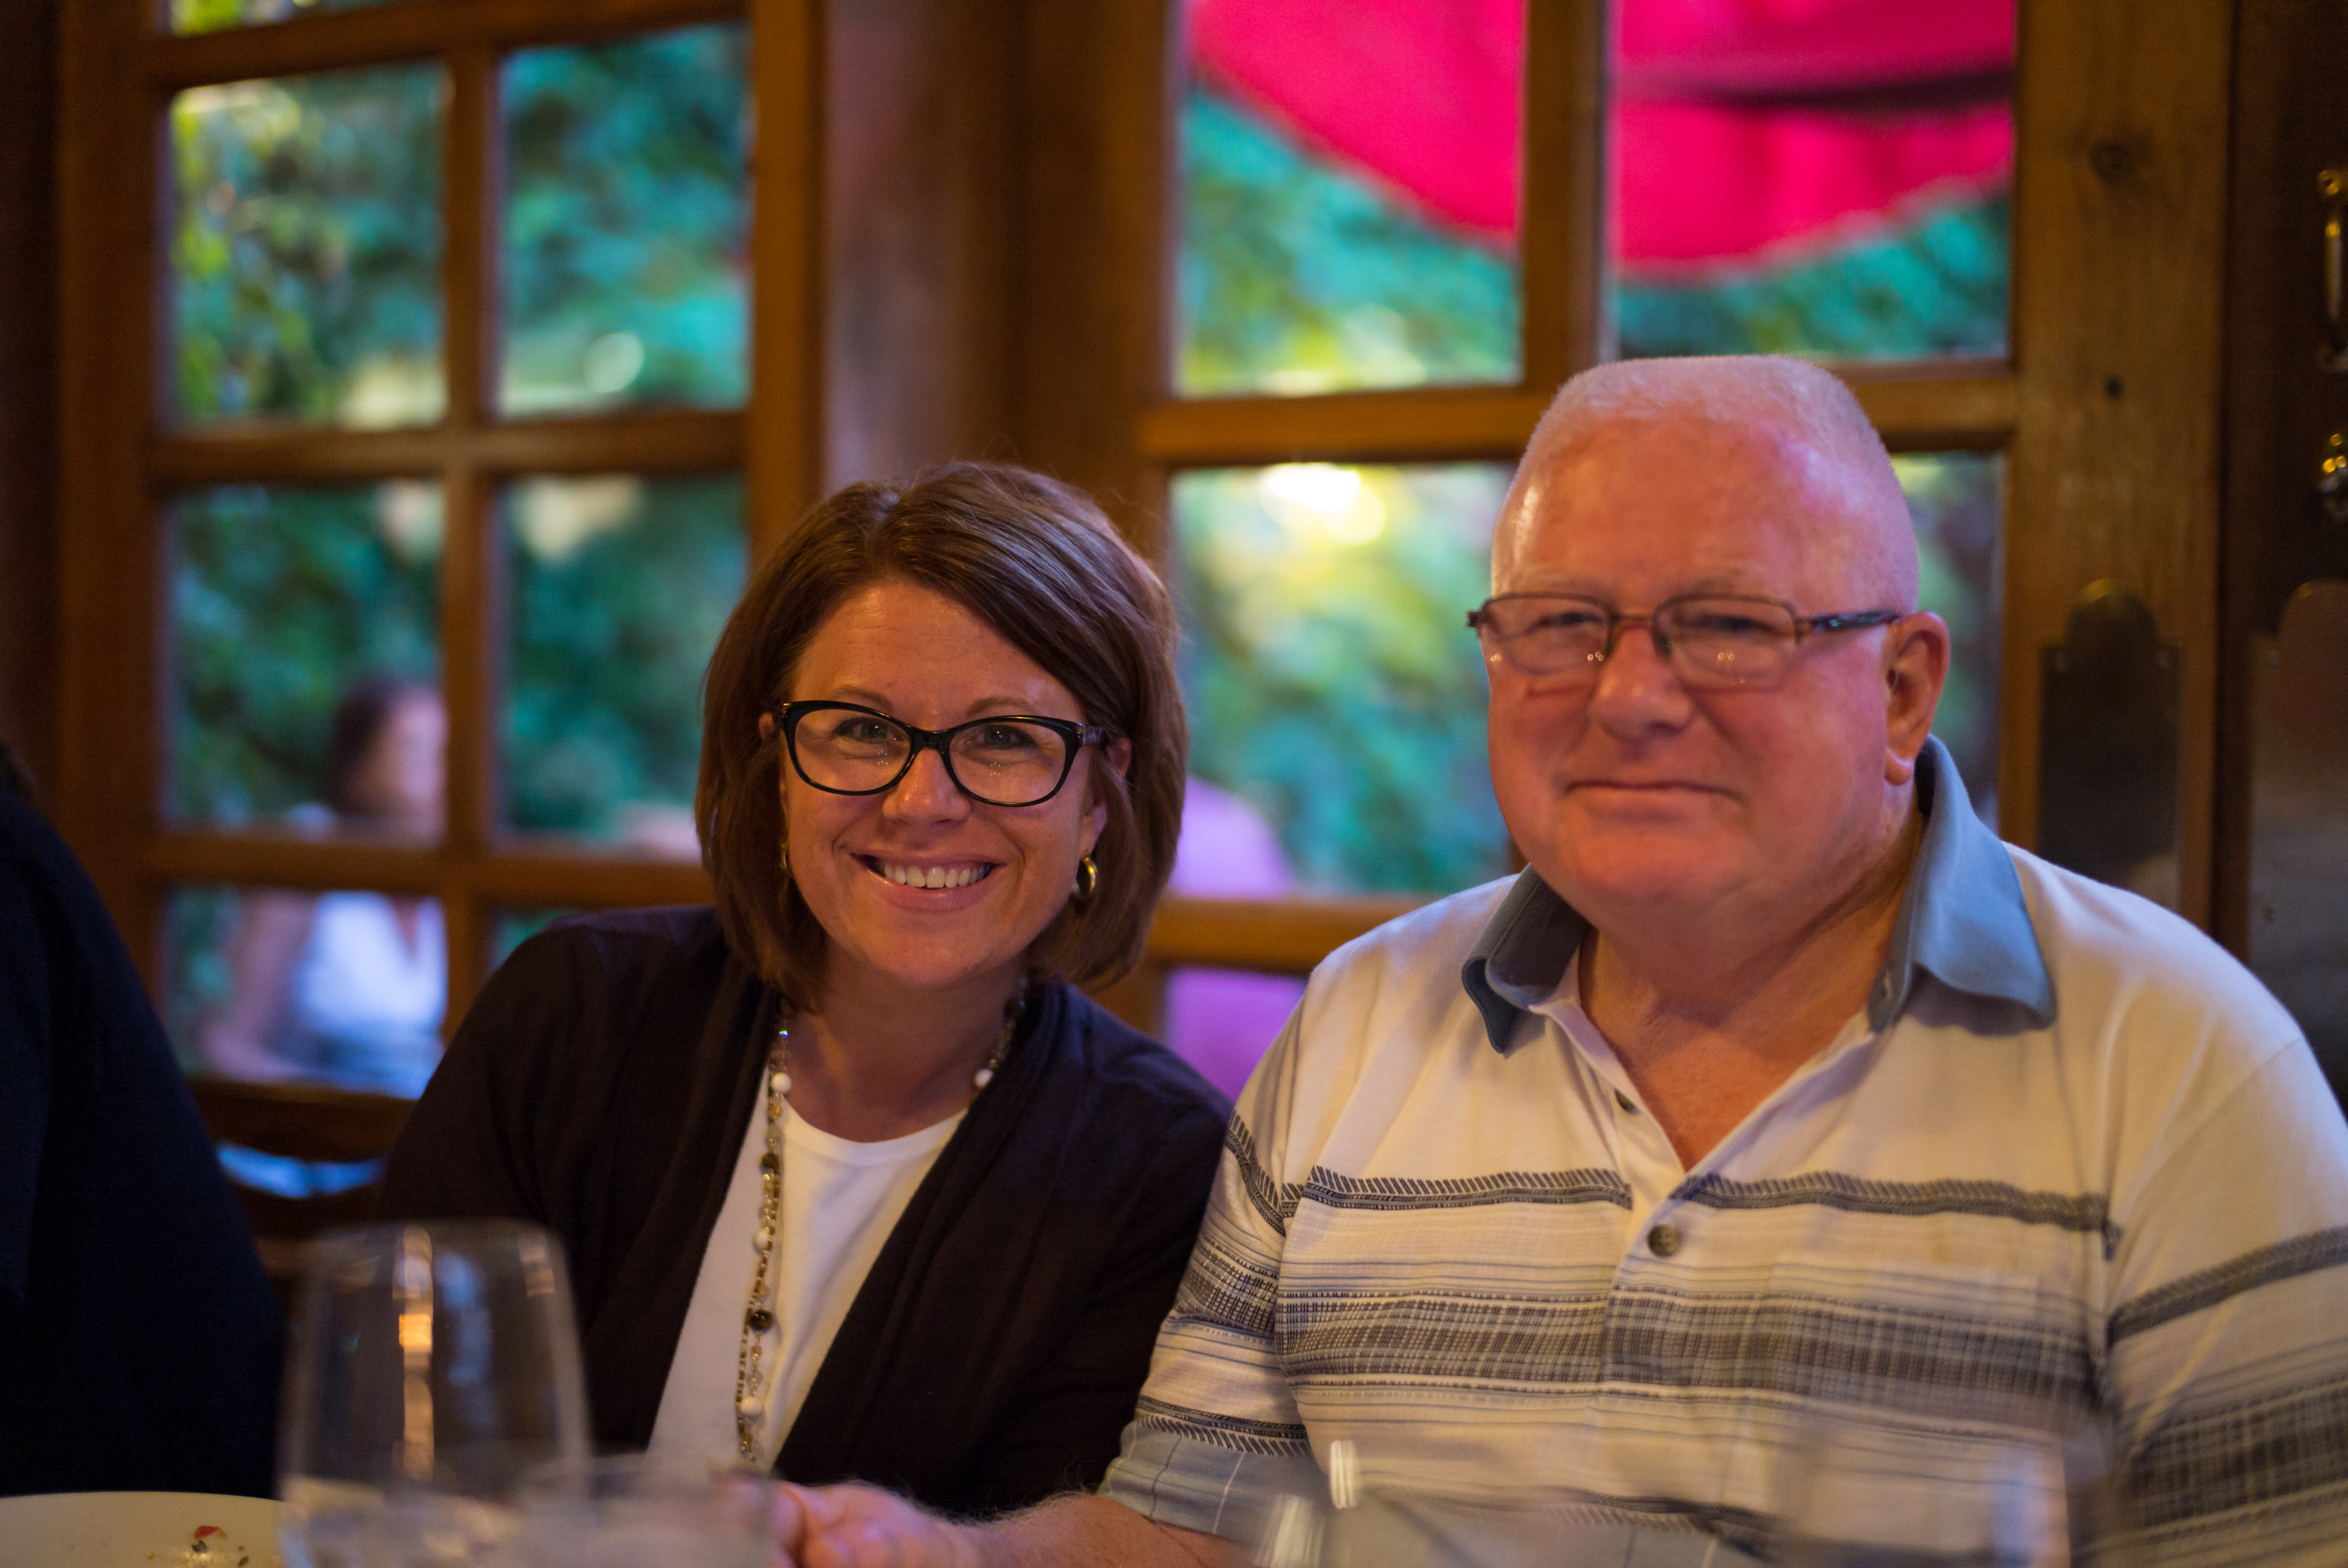
people, restaurant, meal, lunch, sense